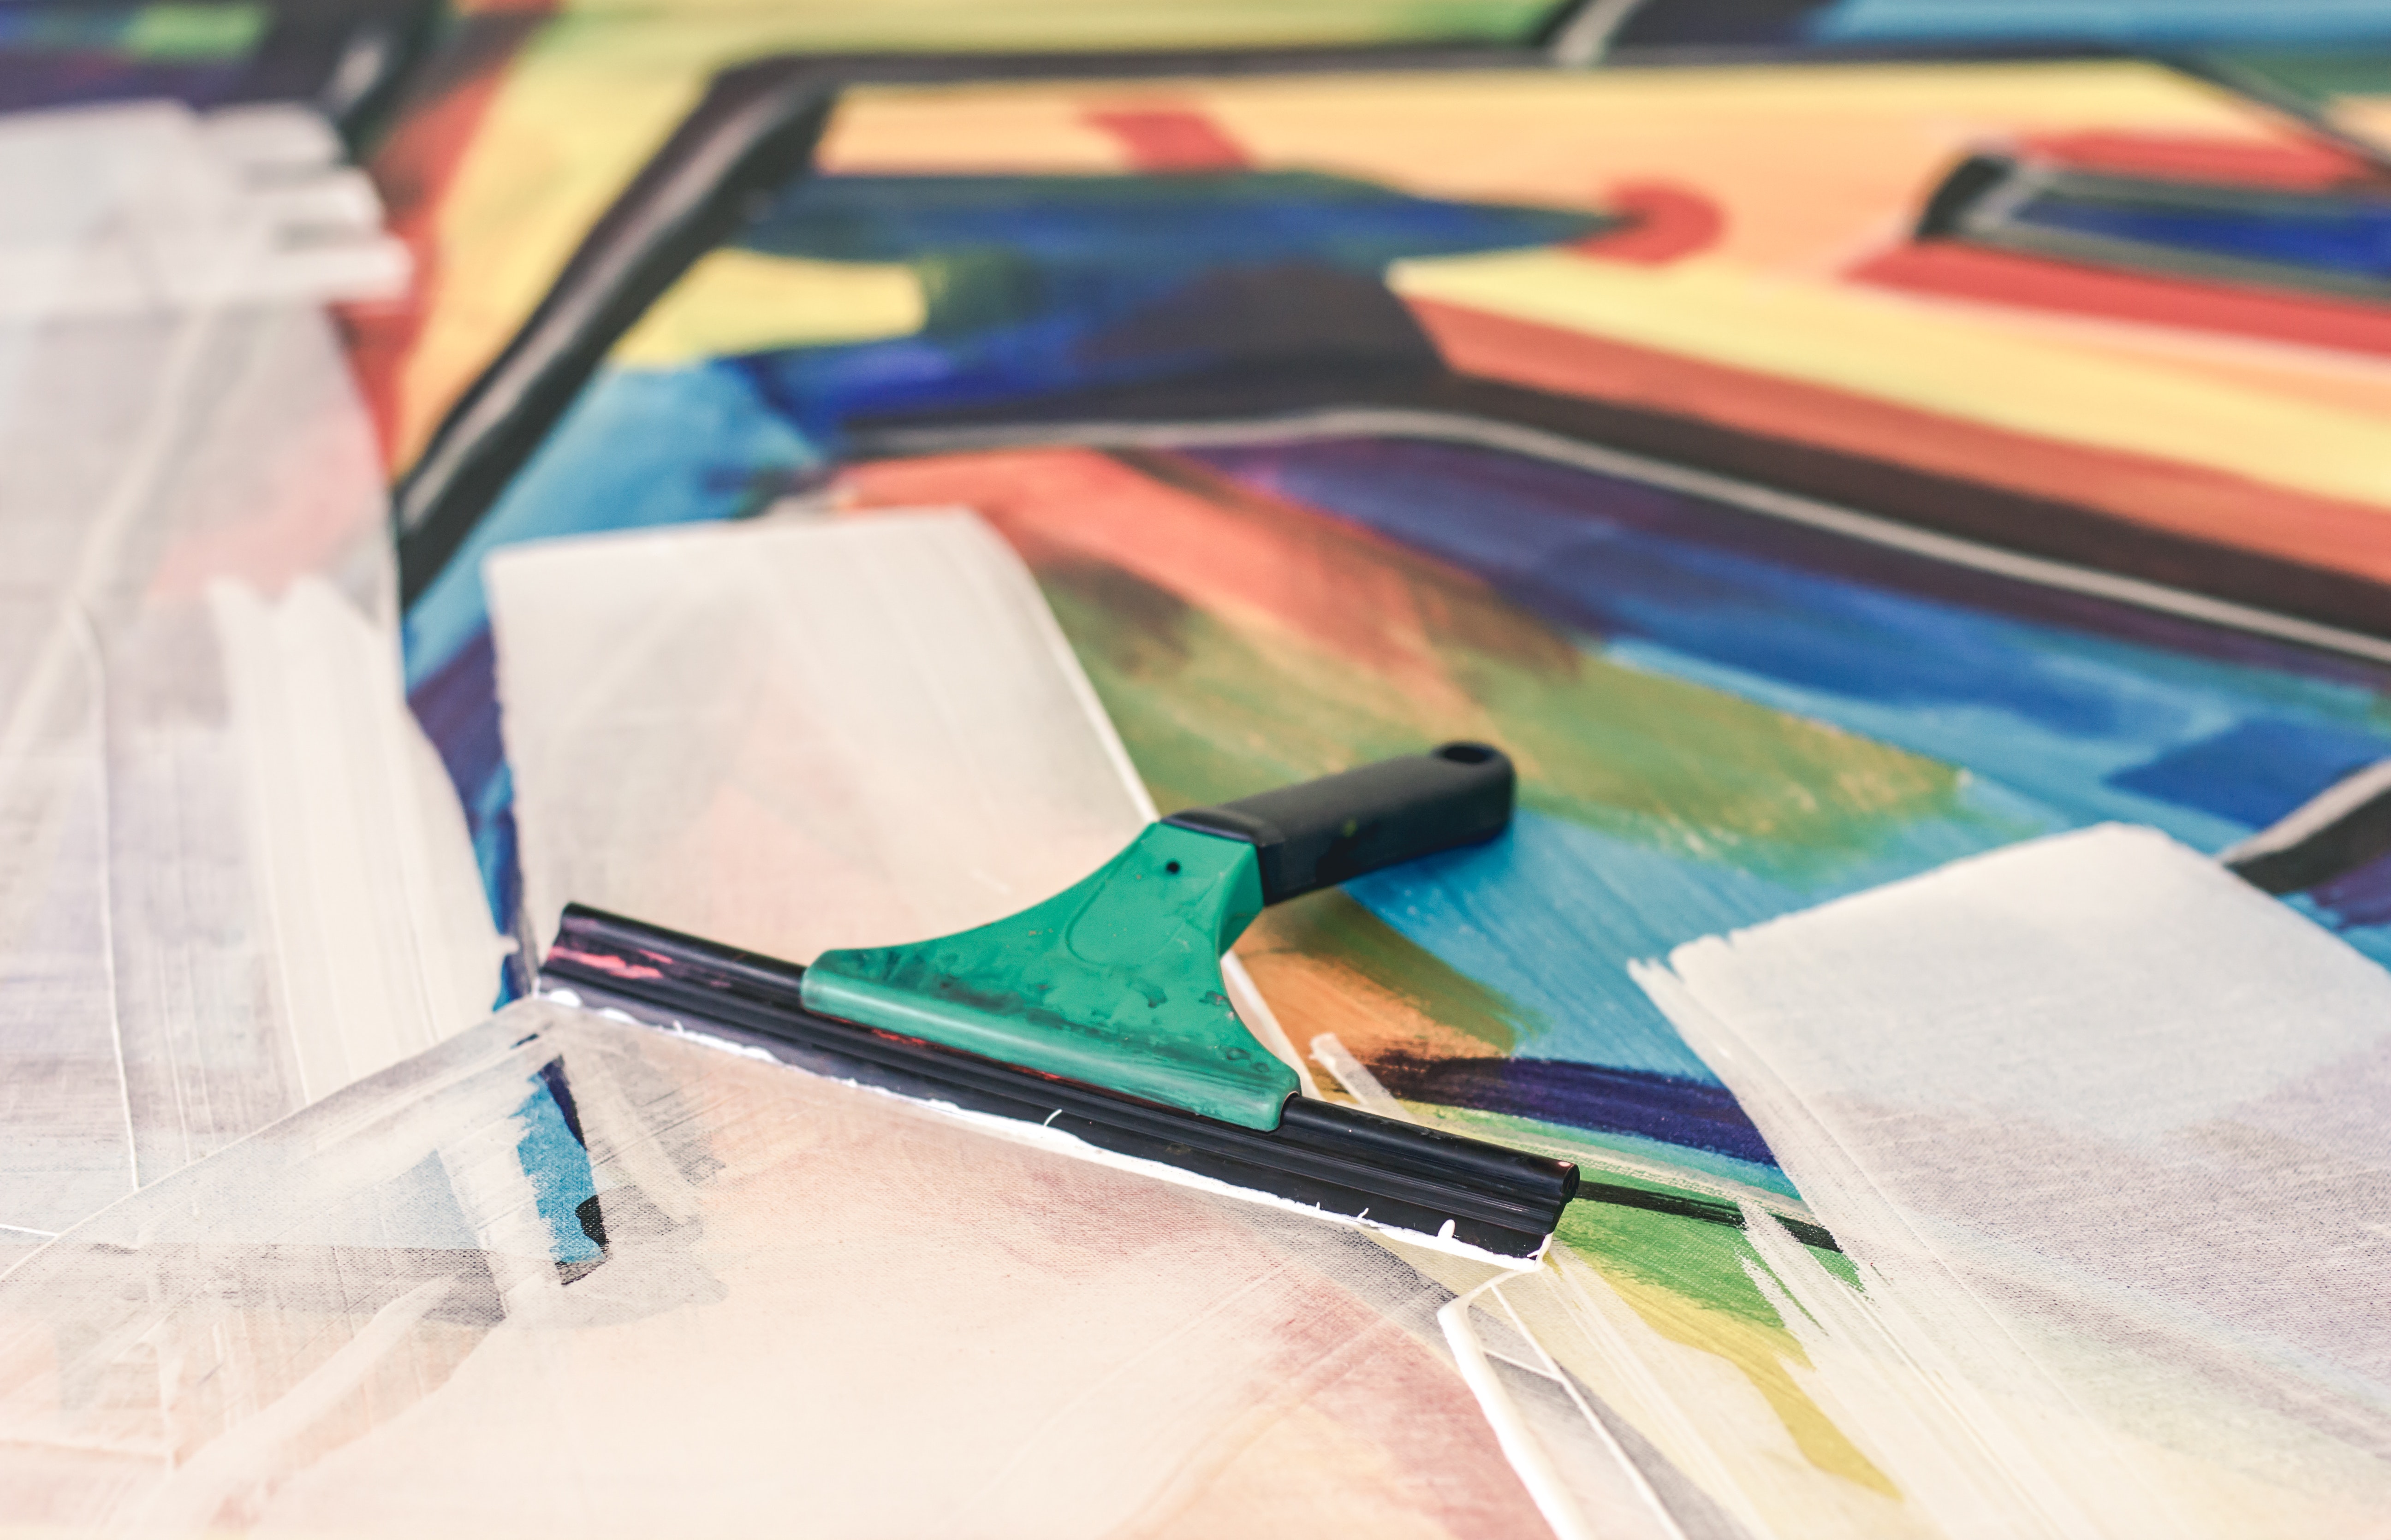
automotive design, painting, art, design, watercolor paint, illustration, paint, visual arts, drawing, sketch, artwork, paper, car